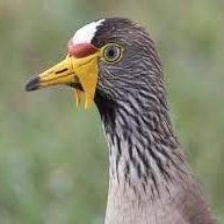
Species: WATTLED LAPWING
Scientific name: VANELLUS INDICUS